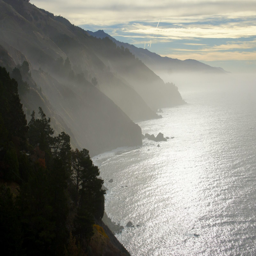
another morning view from our van .